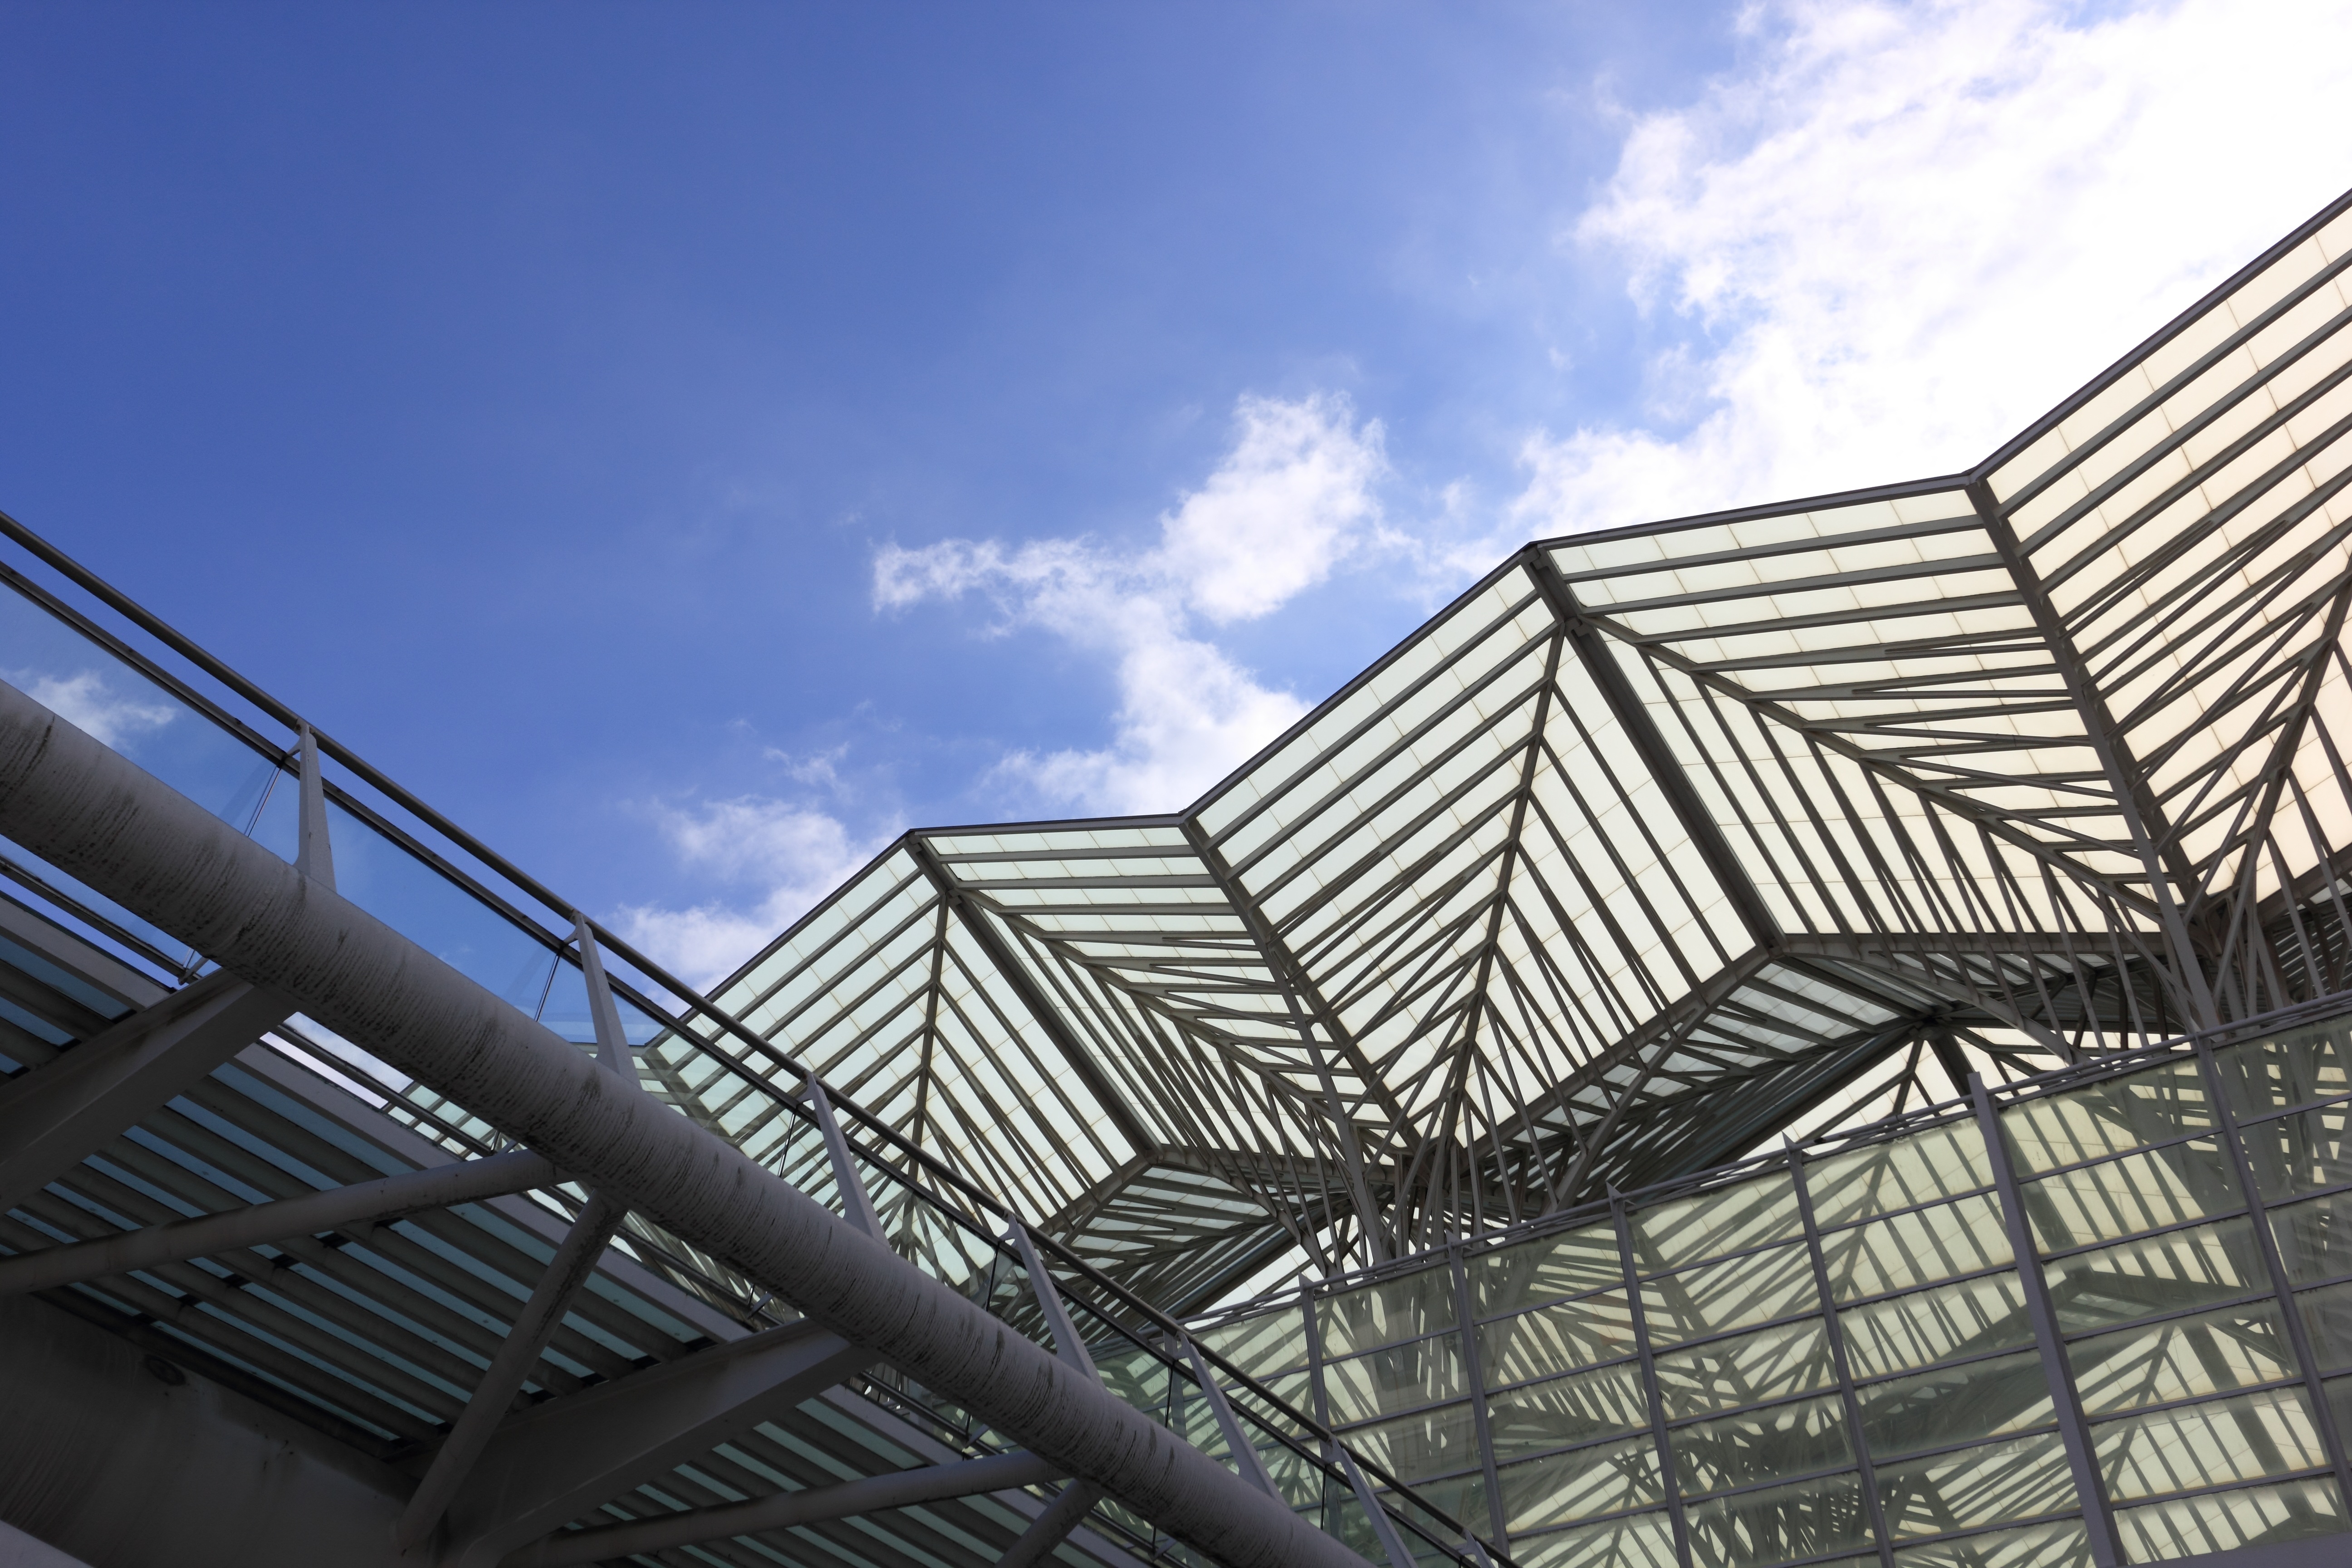
architecture, structure, house, roof, skyscraper, line, entrance, facade, stadium, expo, portugal, lisbon, daylighting, residential area, sport venue, outdoor structure